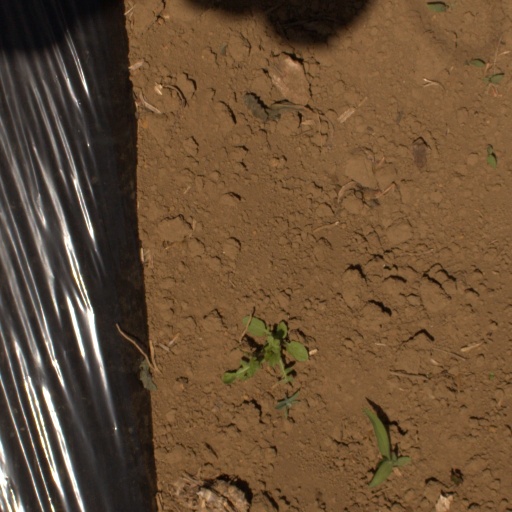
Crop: Jerusalem artichoke